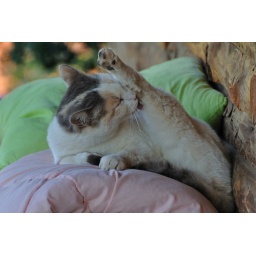
sleeping around cat